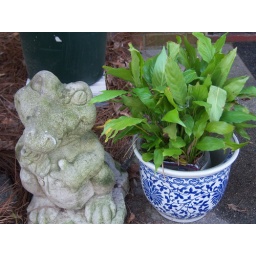
flowers around the house and Myranda's Prom Outfit 4-3-4--09 072